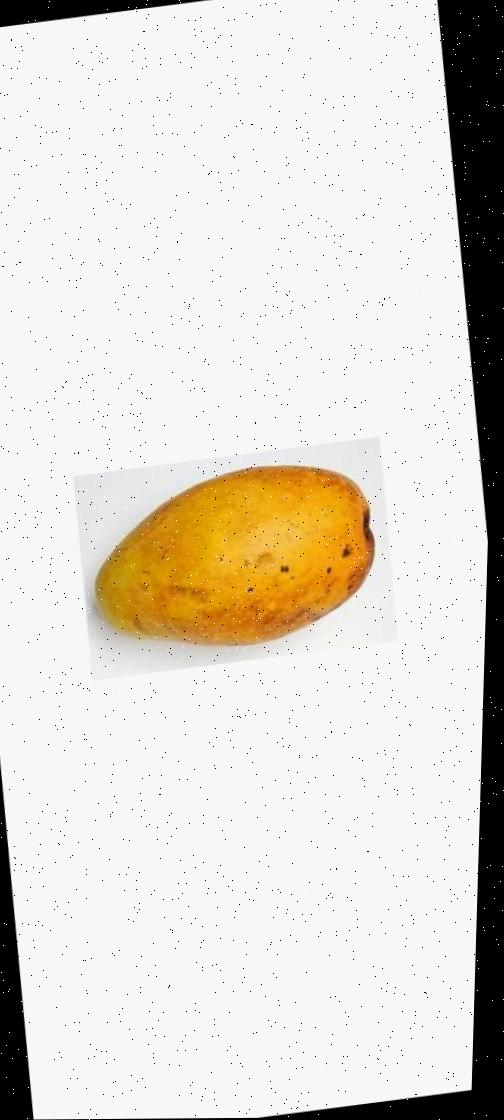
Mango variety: Bari-11